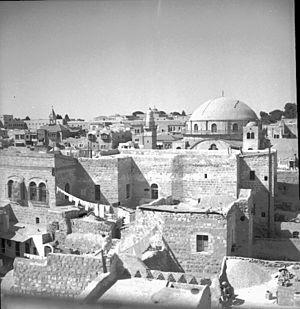
La synagogue Hourva hébreu : בית הכנסת החורבה Beit ha-Knesset ha-Hourva, « la synagogue de la ruine », aussi connue sous le nom de Hourvat Rabbi Yehouda he-Hassid, située dans le quartier juif de la vieille ville de Jérusalem, était le site de la principale synagogue ashkénaze jusqu'en 1948.